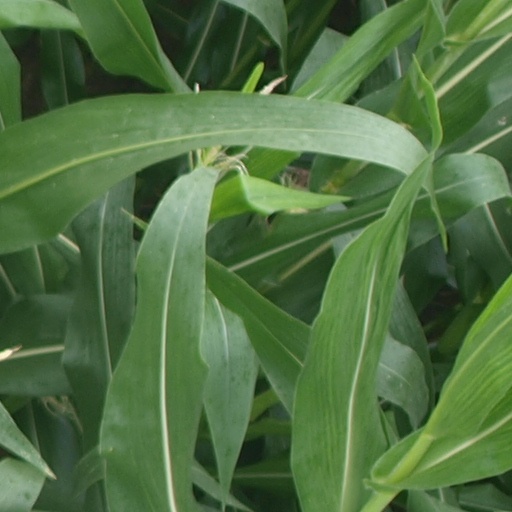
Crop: maize; corn